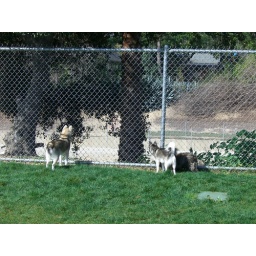
There was a squirrel in the tree outside the dog park that captured our dogs' attention.